2nd (Seaham) Durham Artillery Volunteer Corps

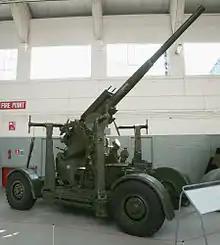
3.7-inch HAA gun preserved at Imperial War Museum Duxford.

The main Blitz ended in May 1941, but occasional raids continued. Newly formed units joined AA Command, allowing experienced units to be posted away for service overseas. The regiment sent a cadre of experienced officers and other ranks to 207th Training Regiment at Devizes to provide the basis for a new 410 Bty; this was formed on 16 January 1941 and joined 124th HAA Rgt. It provided a further cadre for 443 HAA Bty formed on 12 June 1941 at 211th HAA Training Rgt, Oswestry, which joined 130th (M) HAA Rgt.